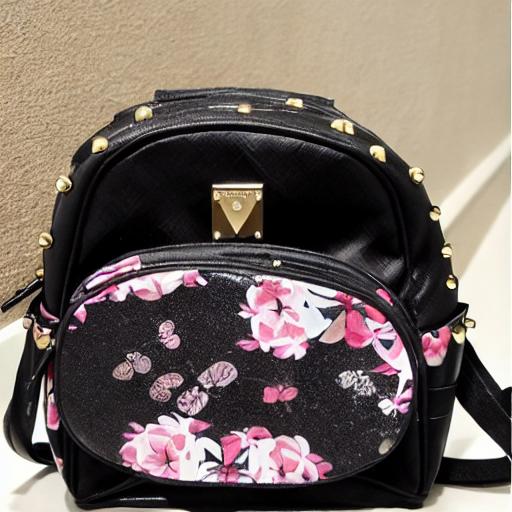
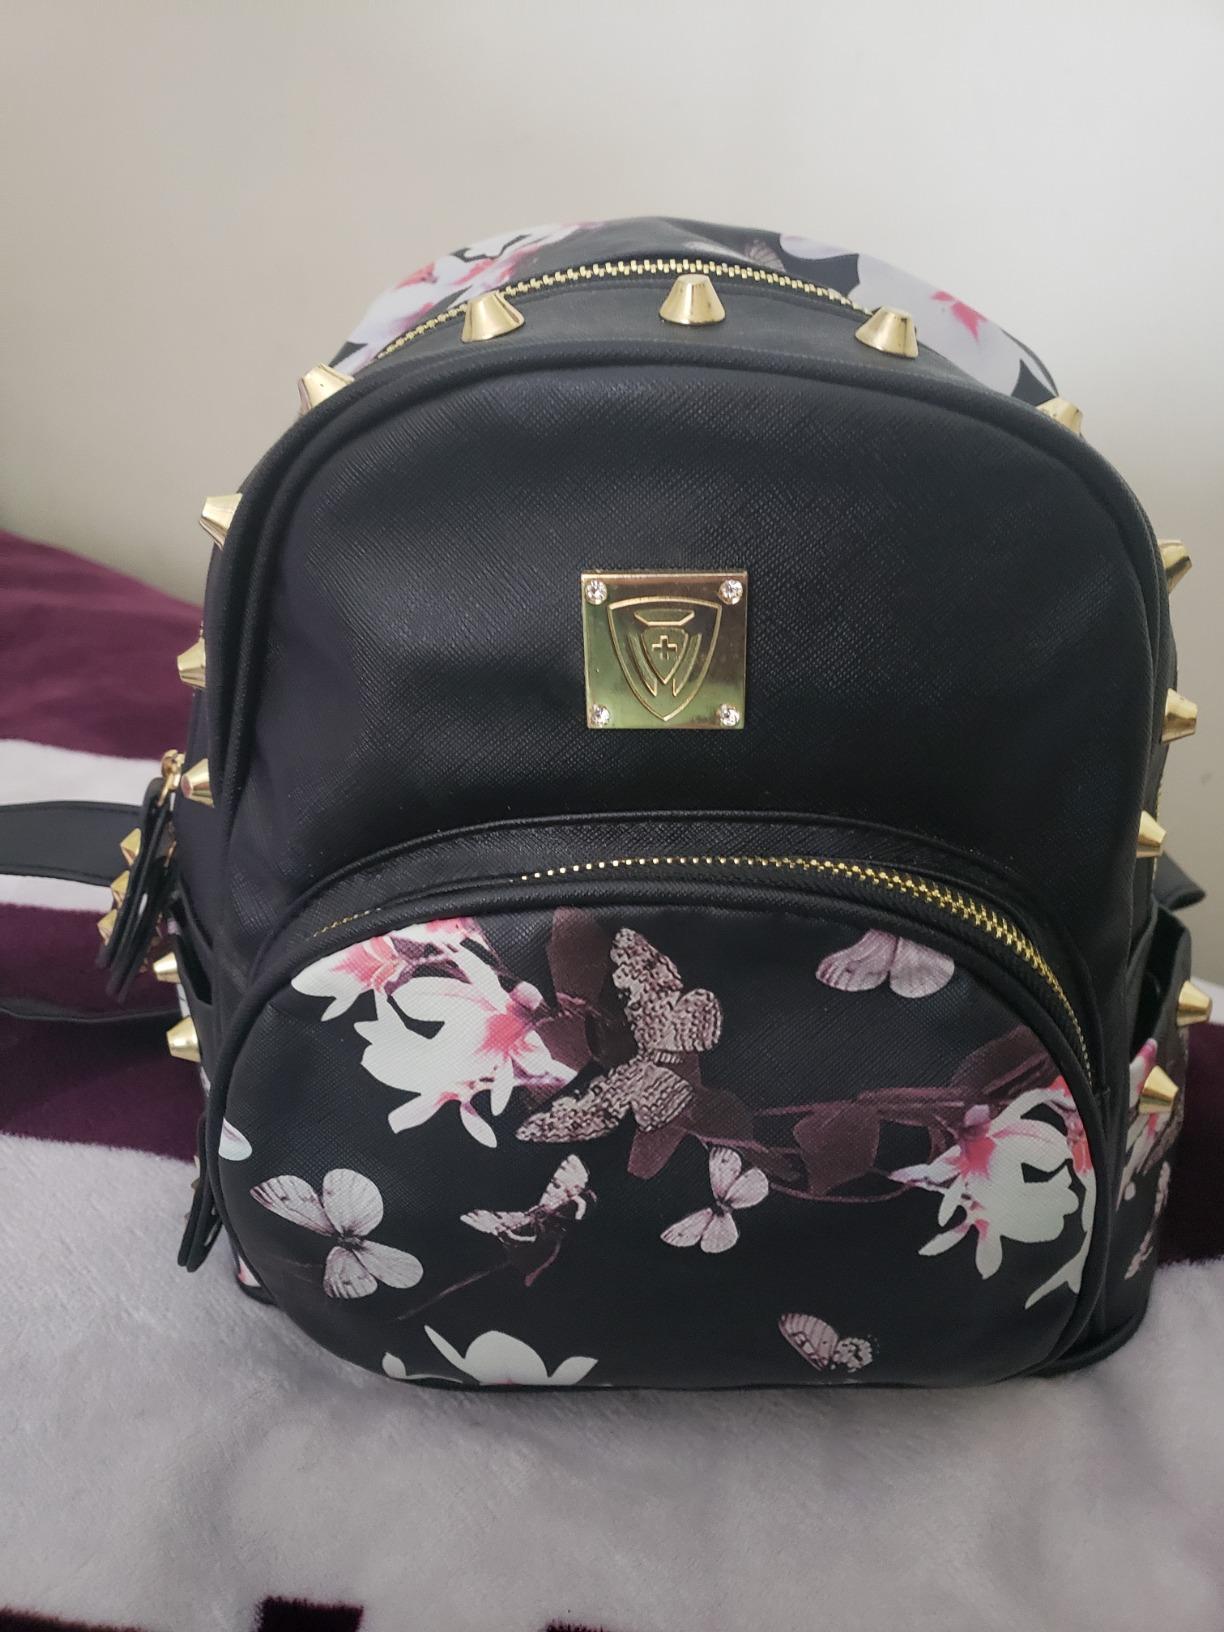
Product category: accessories_handbag
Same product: no